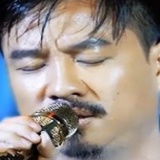
ca sĩ Quang Lập